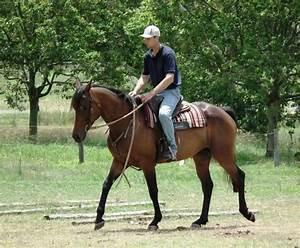
horse